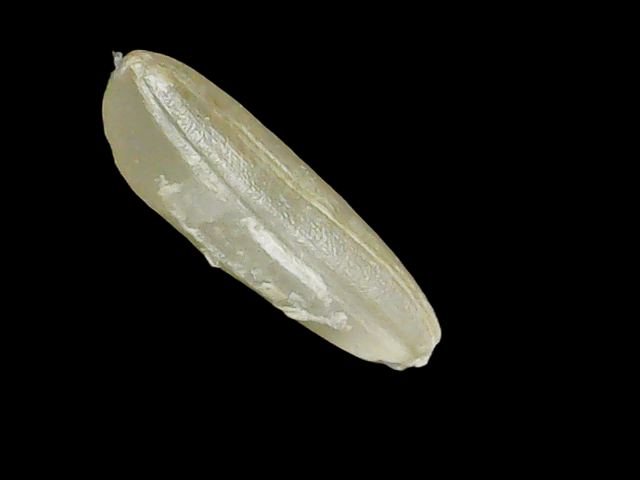
Rice variety: Binadhan14